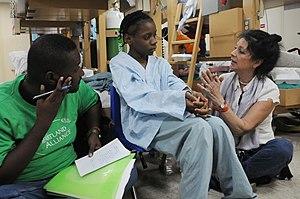
Haïti, en forme longue République d’Haïti, est un pays des Grandes Antilles occupant le tiers occidental de l’île d'Hispaniola, les deux tiers orientaux étant occupés par la République dominicaine. Sa capitale est Port-au-Prince et son point culminant est le pic la Selle.